Repsol

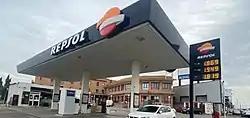
Repsol service station in Spain.

Industrial activity involves the supply and trading of crude and products, oil refining, petroleum product marketing, distribution and marketing of Liquefied Petroleum Gas (LPG), production and marketing of chemicals and the development of new energies.